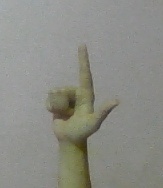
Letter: laam